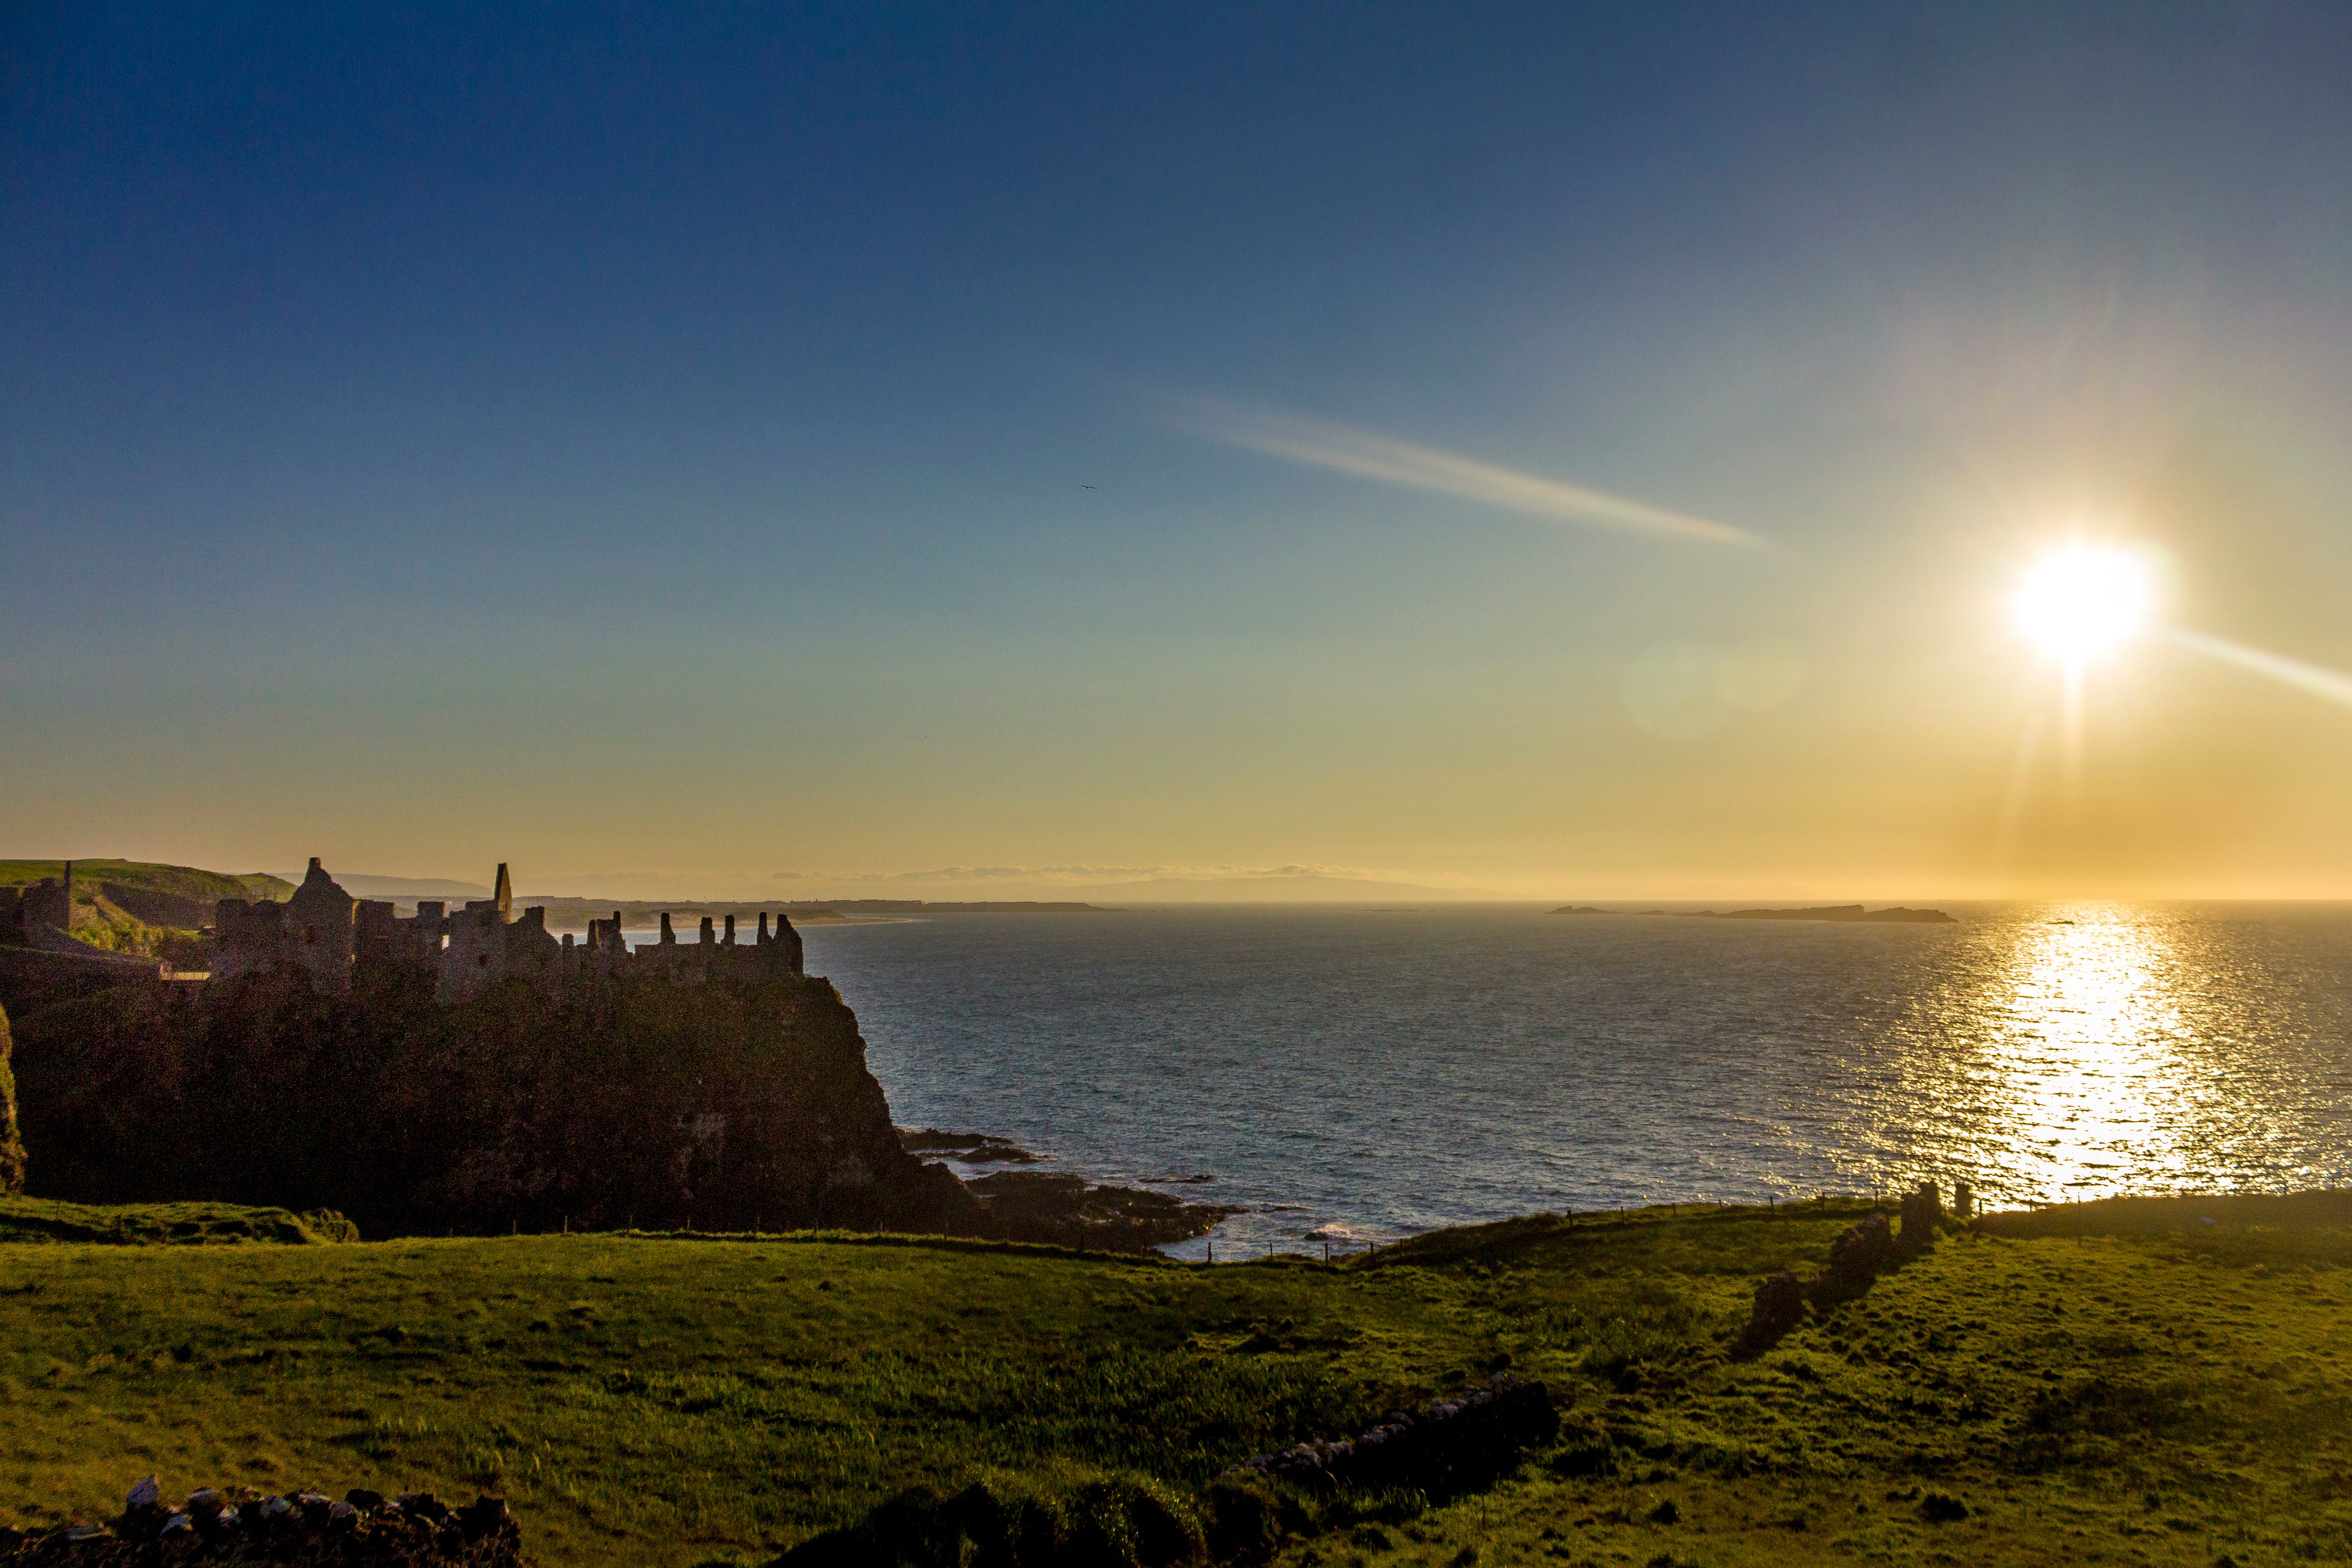
beach, sea, coast, ocean, horizon, light, cloud, sky, sun, sunrise, sunset, sunlight, morning, shore, wave, dawn, dusk, evening, bay, body of water, cape, atmospheric phenomenon